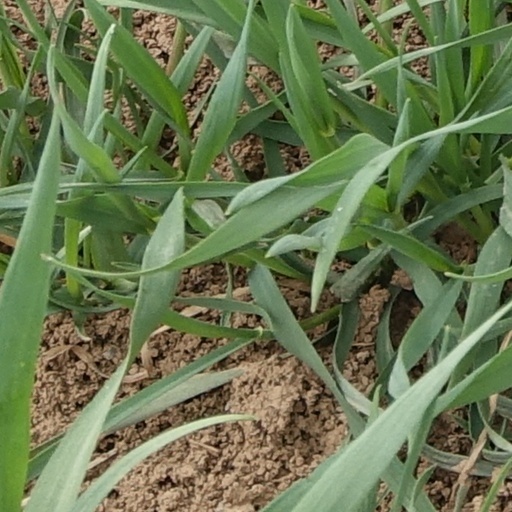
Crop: wheat